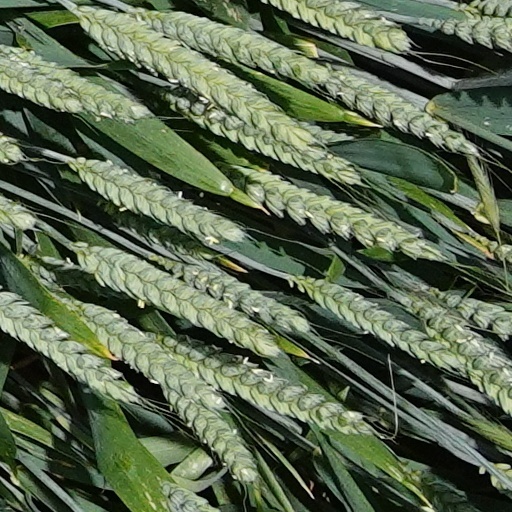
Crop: wheat